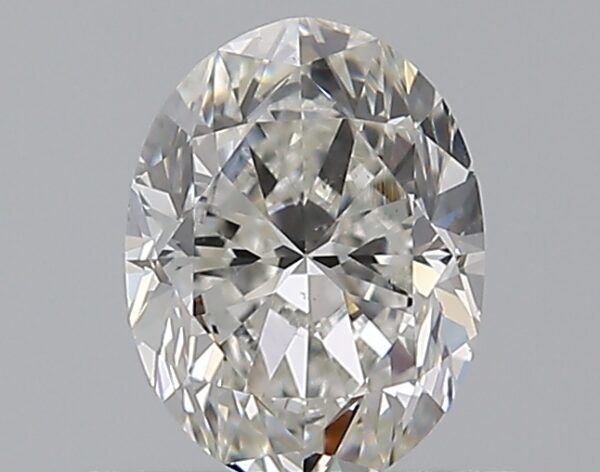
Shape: oval
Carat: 0.7
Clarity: VS2
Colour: H
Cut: GD
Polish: EX
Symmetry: VG
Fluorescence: N
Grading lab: GIA
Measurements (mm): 6.42 x 4.86 x 3.27